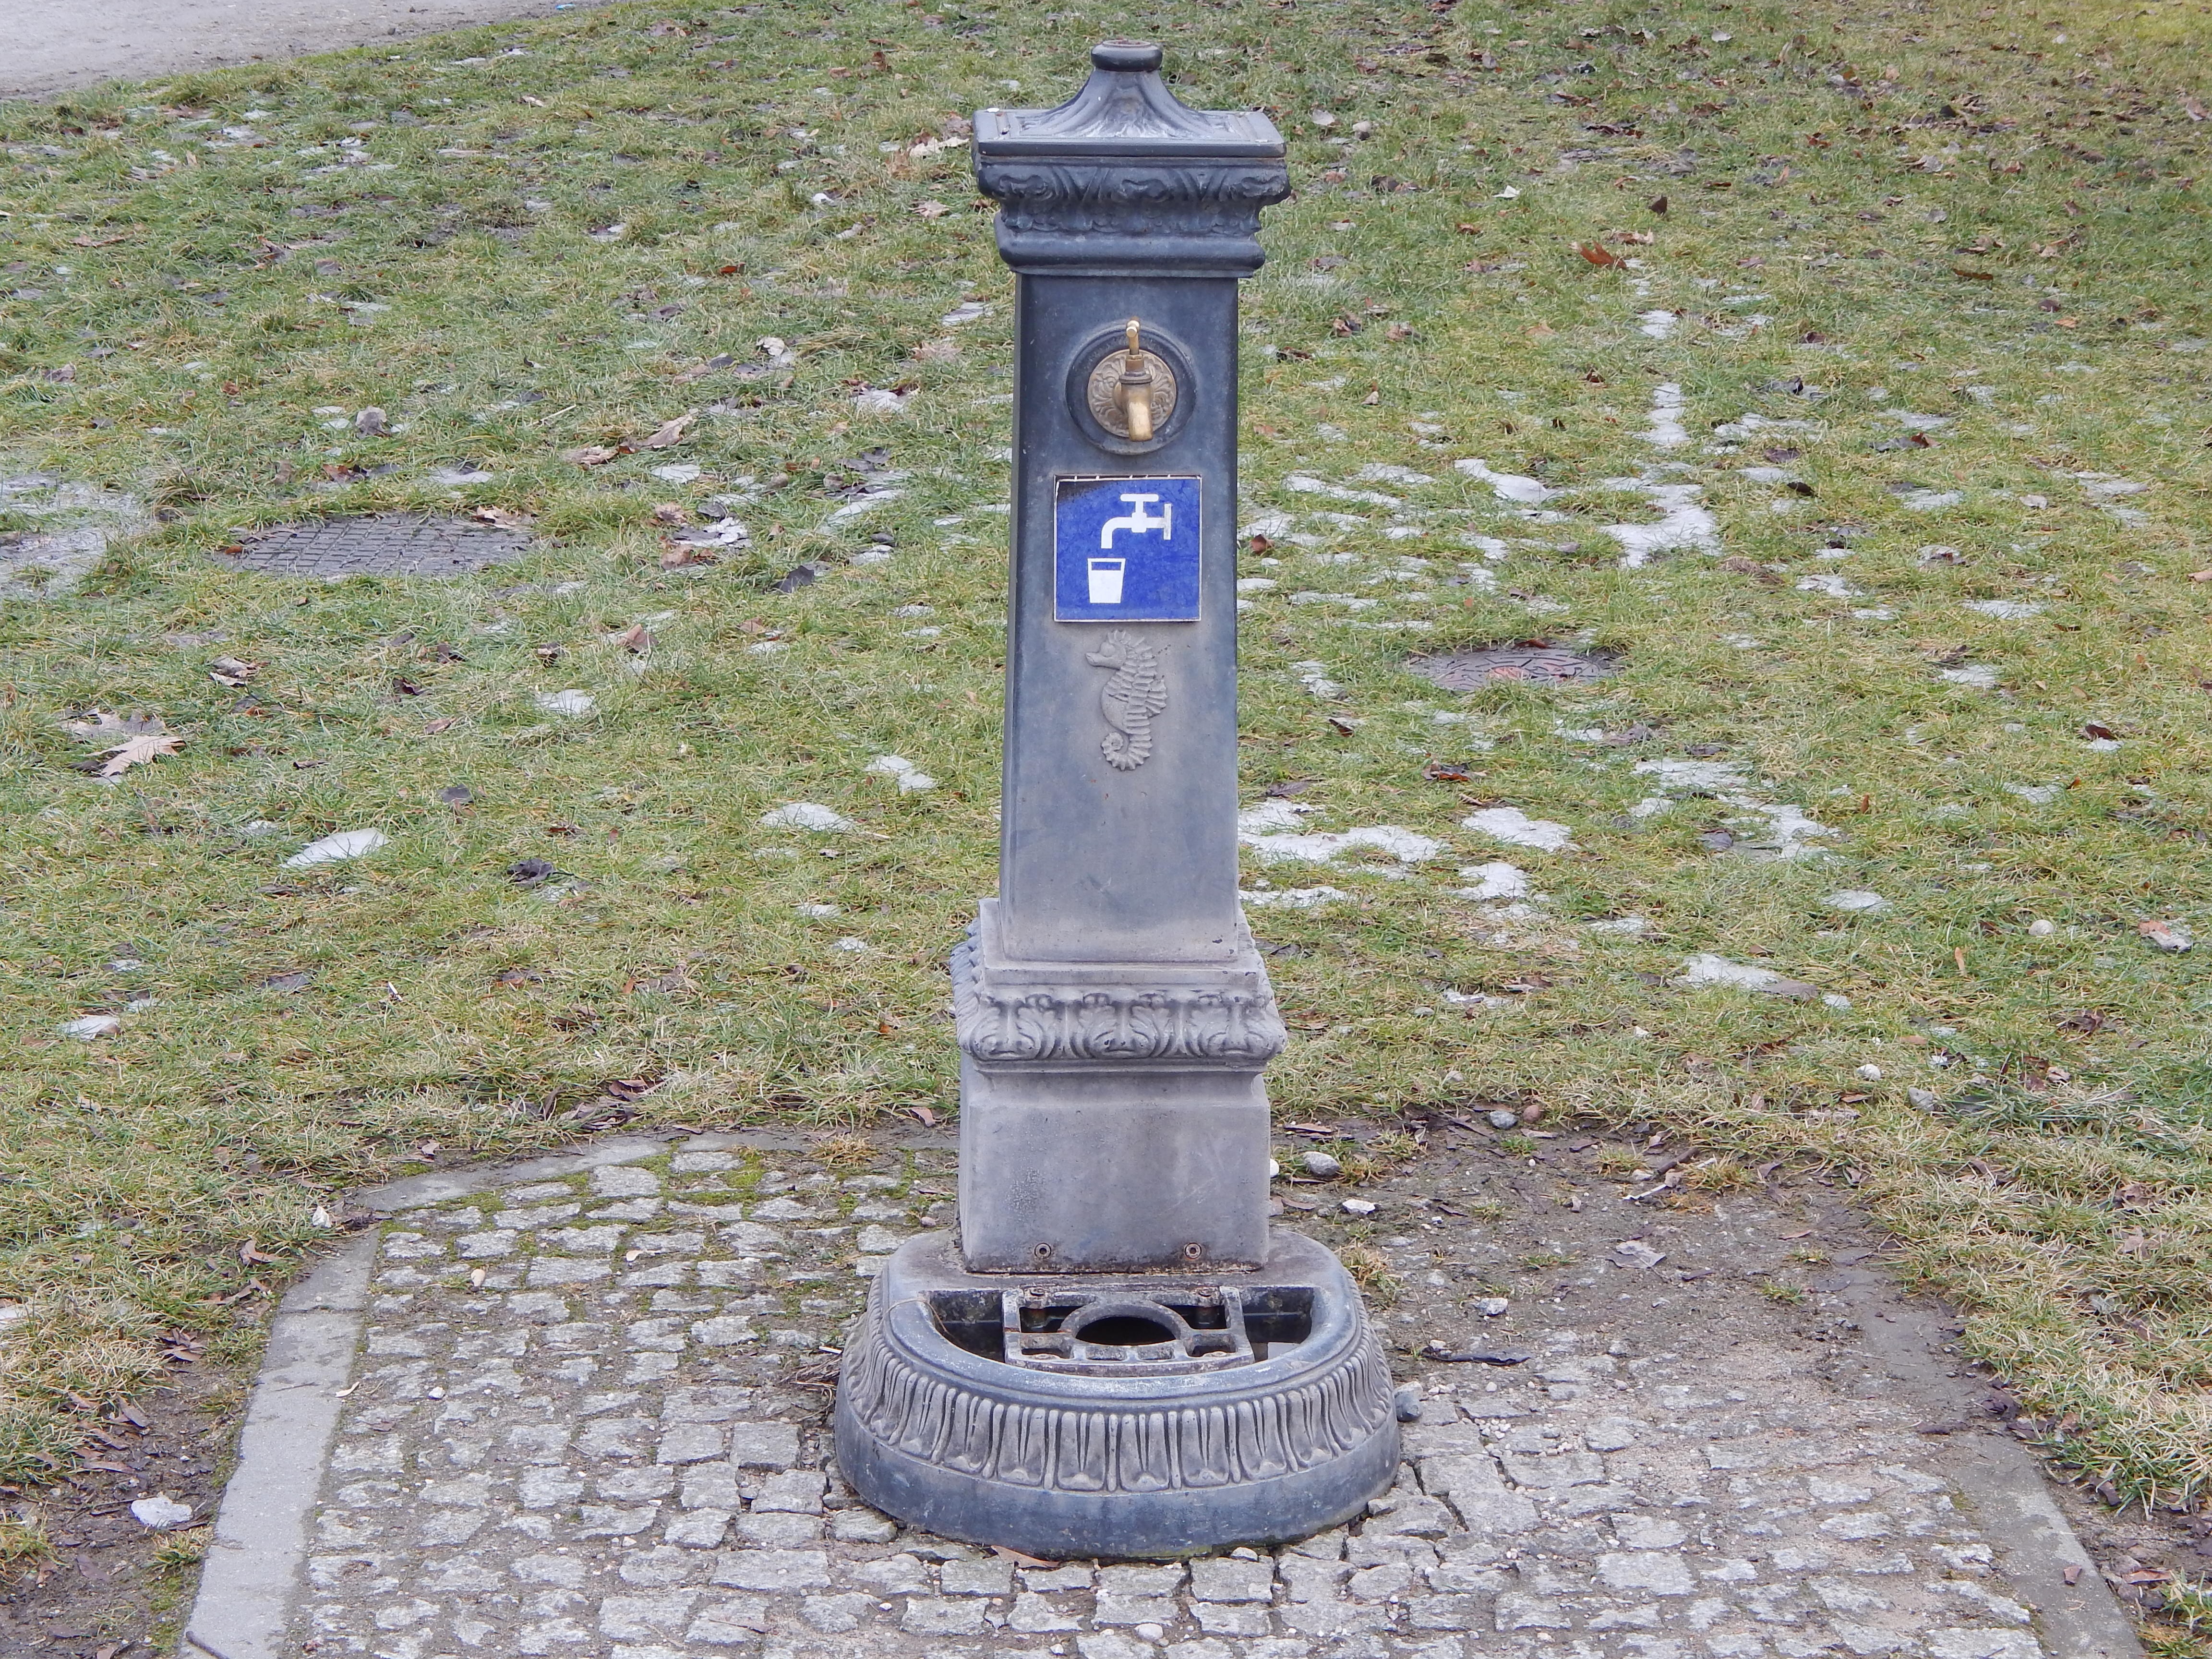
water, structure, monument, column, fire hydrant, sculpture, memorial, faucet, stele, waterhole, outdoor structure